SV Alsenborn

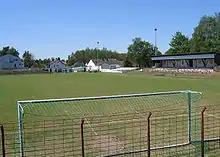
SV Alsenborn stadium

The next season saw a repeat of the league championship, sitting on equal points with Neuendorf but having scored considerably more goals. Again, the club went to the promotion round and despite its failure to gain a point from its two games against Rot-Weiß Oberhausen, the club stayed in contention for promotion to the very end by winning every other of its games. In the last round, against Hertha Zehlendorf, on 22 June 1969, it needed a win for promotion but lost 0–3 instead and Oberhausen went up, being one point ahead of "SVA". At the end of the season, the club had to sell one of its best players, Lorenz Horr, who was then a record transfer for the German "Bundesliga". The club also lost its championship-winning coach, Otto Render, in a car accident shortly after.